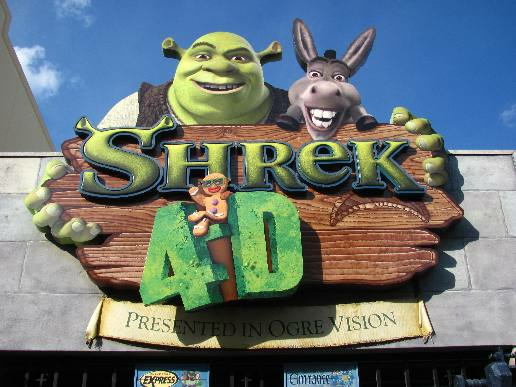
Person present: Yes